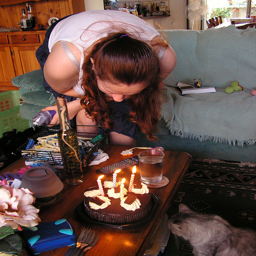
Lady bending down to blow out candles while a cat looks under the table.
A woman leaning over to blow out candles on  a cake.
A woman bending down over a cake with candles.
A woman and a cat are having a birthday party.
A girl bent over a table with a cake on it with several lit candles.